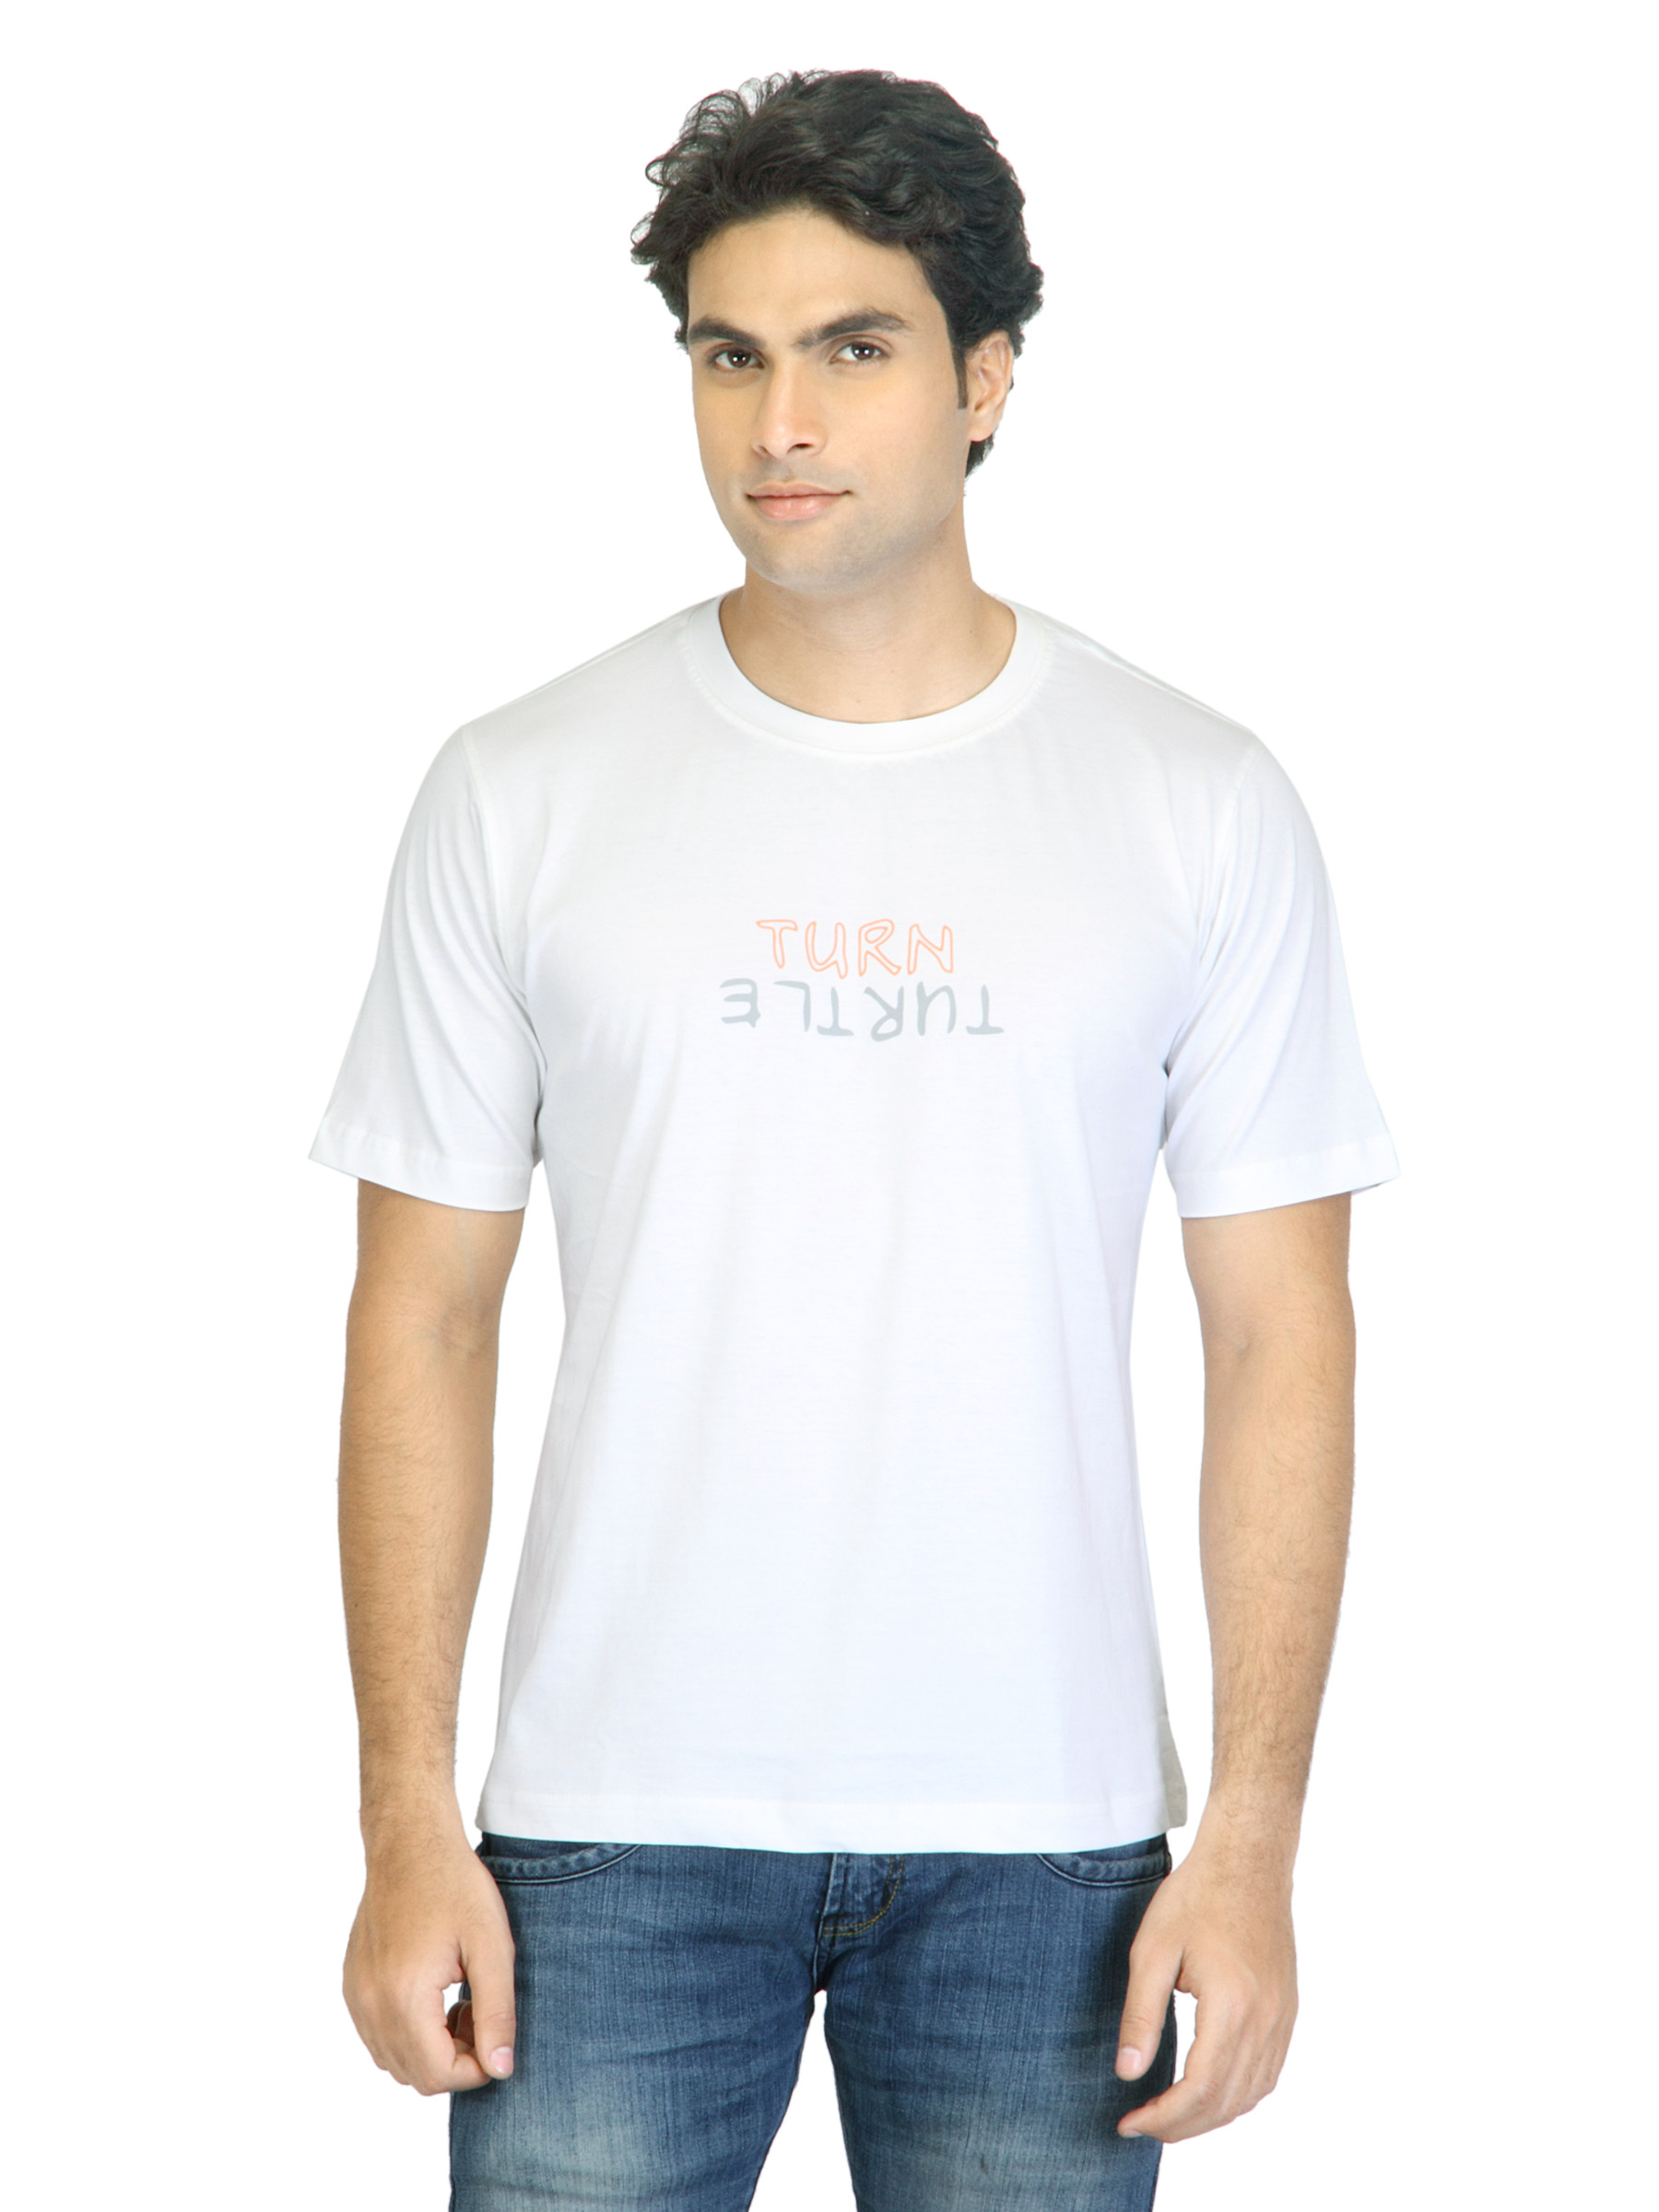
Turtle Men Printed White T-shirt
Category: Apparel / Topwear / Tshirts
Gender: Men
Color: White
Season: Summer 2012
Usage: Casual